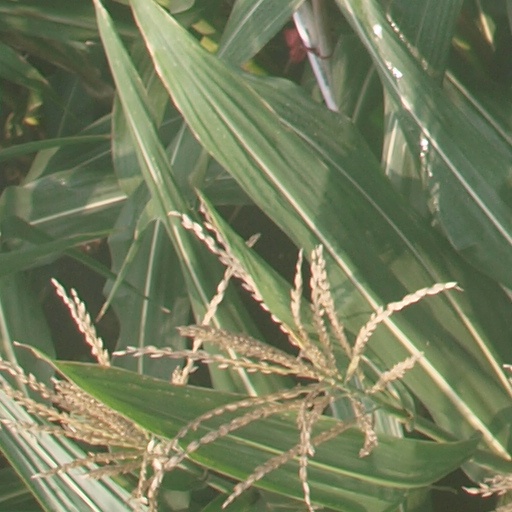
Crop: maize; corn